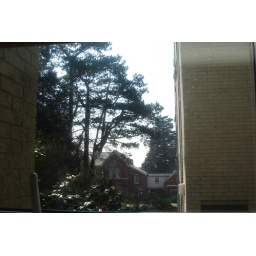
window in kitchen